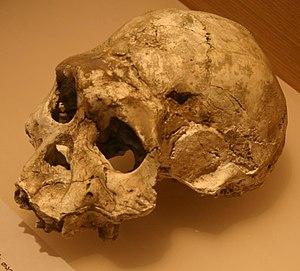
Homo georgicus, ou Homme de Dmanissi, est une espèce éteinte du genre Homo, décrite en 2002 à partir de fossiles découverts à Dmanissi, en Géorgie. Ces fossiles sont datés de 1,8 million d'années et appartiennent donc aux premiers représentants du genre Homo attestés à ce jour hors d'Afrique. La position phylogénétique de ces fossiles fait encore l'objet de débats, leur grande diversité morphologique ayant suscité parmi les chercheurs une certaine perplexité sur la variabilité interne de cette nouvelle espèce et sur la validité des différents taxons humains actuellement admis.